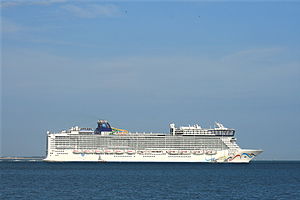
M/S Norwegian Epic
Norwegian Epic er et krydstogtskib ejet af det amerikanske rederi Norwegian Cruise Line og bygget under projektnavnet F3 af STX Europe på Chantiers de l'Atlantique skibsværftet i Saint-Nazaire i Frankrig. Skibet er pt. verdens tredjestørste krydstogtskib og verdens næststørste krydstogtskibsklasse kun overgået af Royal Caribbean Cruise Lines Oasis-klasse. Norwegian Epic er pt. det største krydstogtskib, der sejler i europæisk farvand.